Dino Eggs

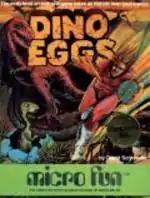

Dino Eggs is an Apple II platform game designed by David H. Schroeder and published by Micro Fun in 1983. It was ported to the Commodore 64 by Leonard Bertoni and the IBM PC as a self-booting disk. "Dino Eggs" is Schroeder's second published game, after "Crisis Mountain".